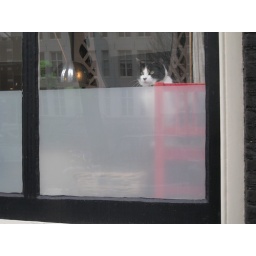
cat in window